French and Indian War

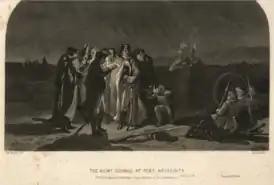
Washington with his war council during the Battle of Fort Necessity. After deliberations, it was decided to withdraw, and surrender the fort.

Governor Robert Dinwiddie of Virginia was an investor in the Ohio Company, which stood to lose money if the French held their claim. He ordered 21-year-old Major George Washington (whose brother was another Ohio Company investor) of the Virginia Regiment to warn the French to leave Virginia territory in October 1753. Washington left with a small party, including Jacob Van Braam as an interpreter, Christopher Gist (a company surveyor working in the area), Guyasuta (a Mingo warrior), Jeskakake (a Cayuga chief), Kaghswaghtaniunt (a Seneca leader), and Tanaghrisson. On December 12, Washington and his men reached Fort Le Boeuf.